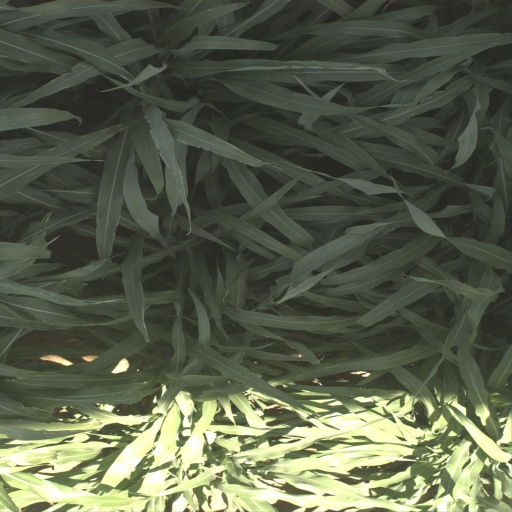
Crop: sorghum